Colombia

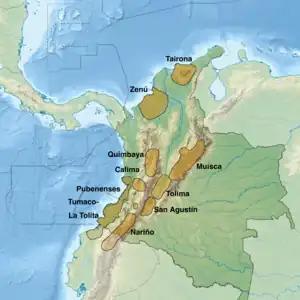
Location map of the pre-Columbian cultures of Colombia

Owing to its location, the present territory of Colombia was a corridor of early human civilization from Mesoamerica and the Caribbean to the Andes and Amazon basin. The oldest archaeological finds are from the Pubenza and El Totumo sites in the Magdalena Valley southwest of Bogotá. These sites date from the Paleoindian period (18,000–8000 BCE). At Puerto Hormiga and other sites, traces from the Archaic Period (~8000–2000 BCE) have been found. Vestiges indicate that there was also early occupation in the regions of El Abra and Tequendama in Cundinamarca. The oldest pottery discovered in the Americas, found in San Jacinto, dates to 5000–4000 BCE.